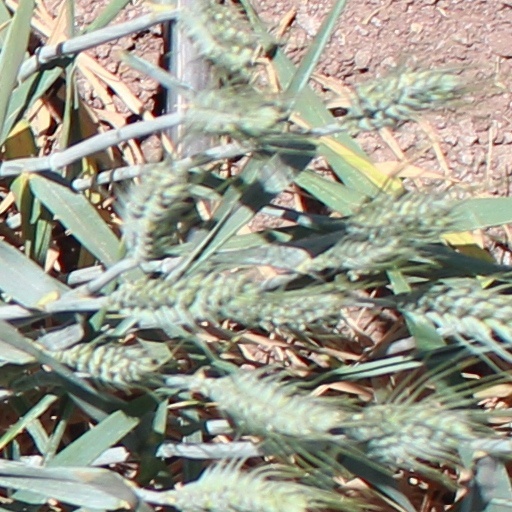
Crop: wheat